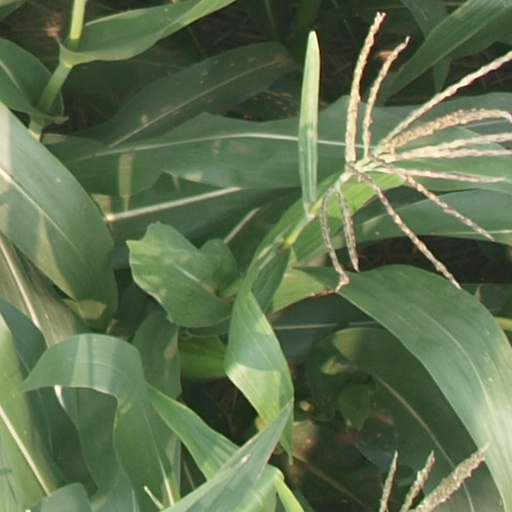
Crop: maize; corn